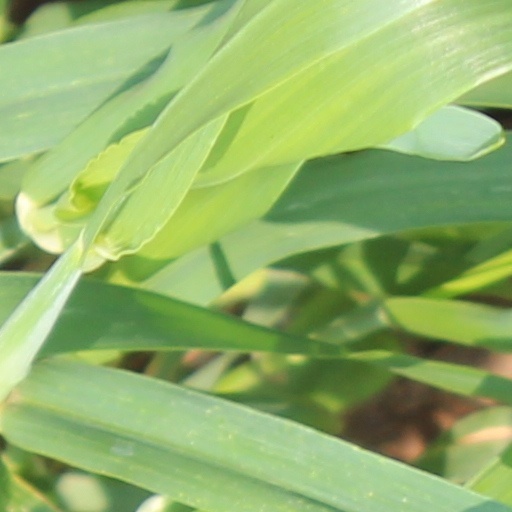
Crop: wheat